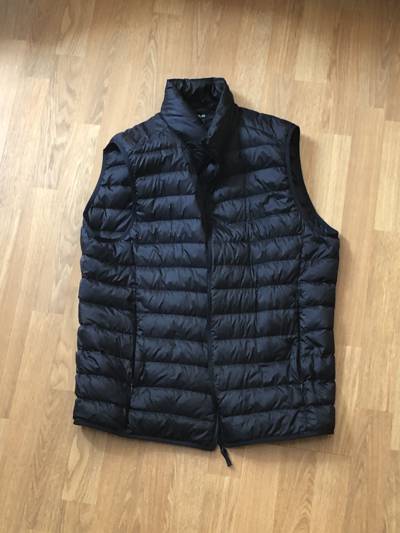
Waste category: clothes